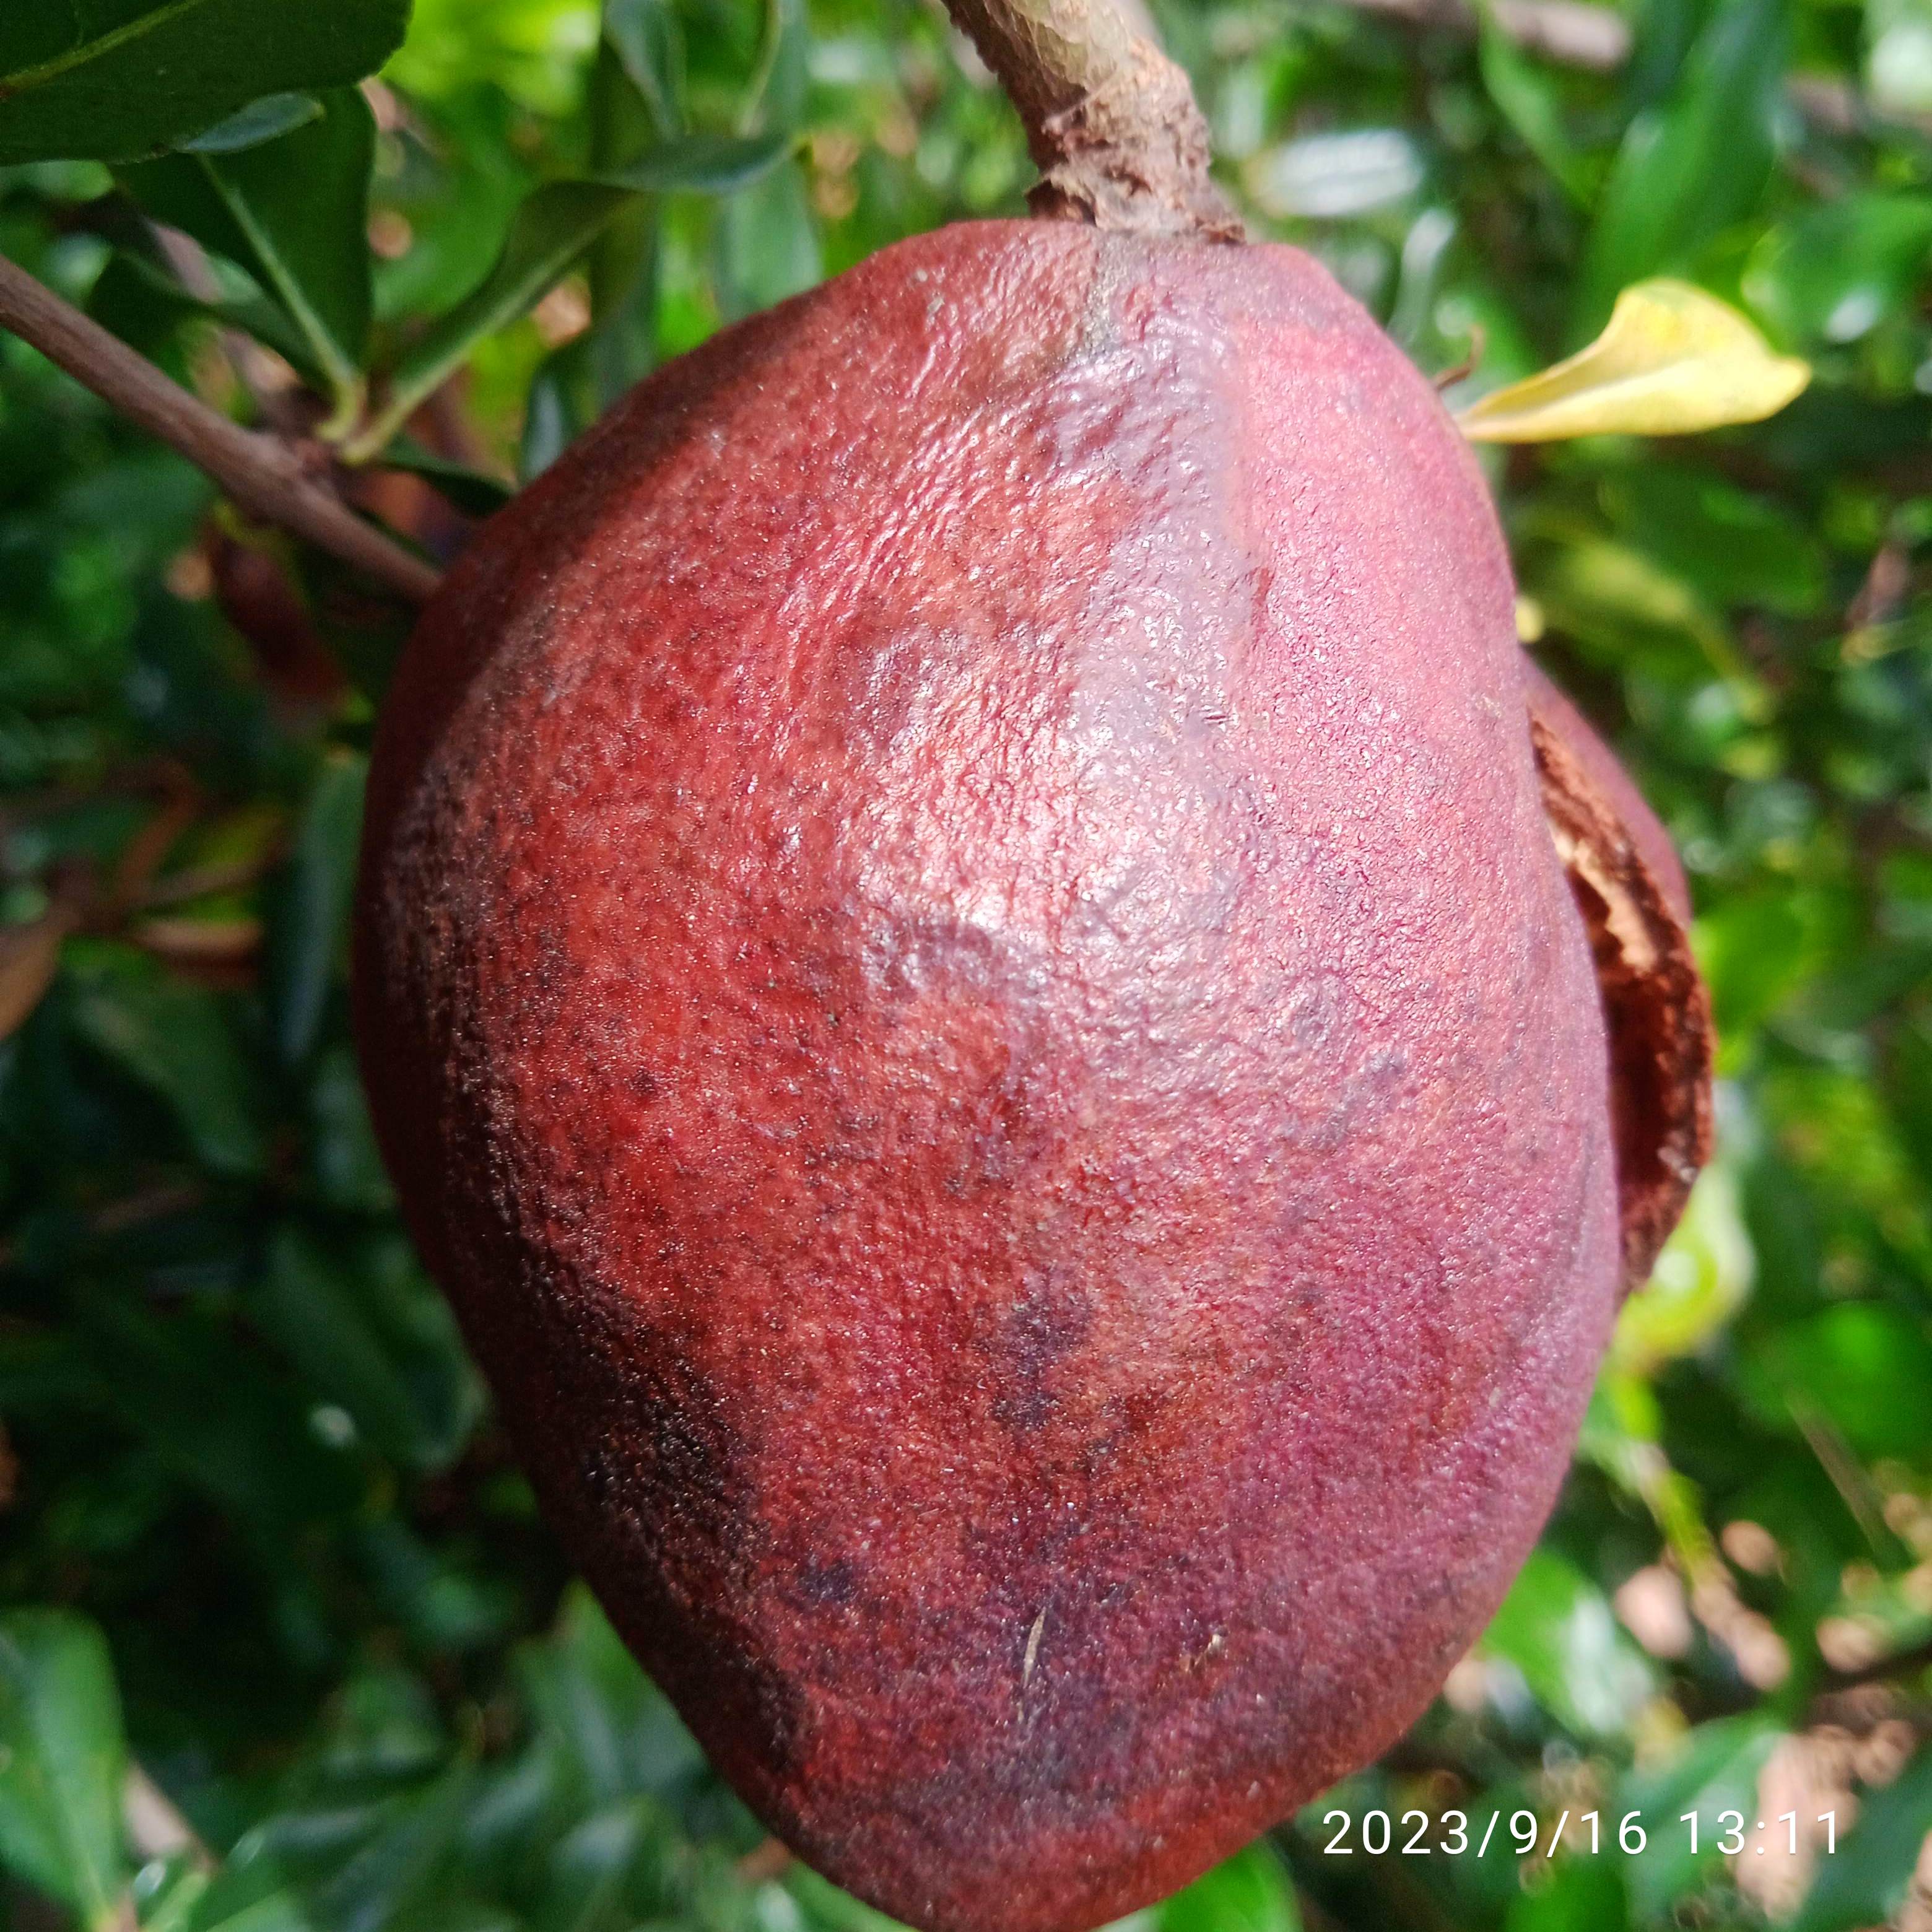
Label: Alternaria